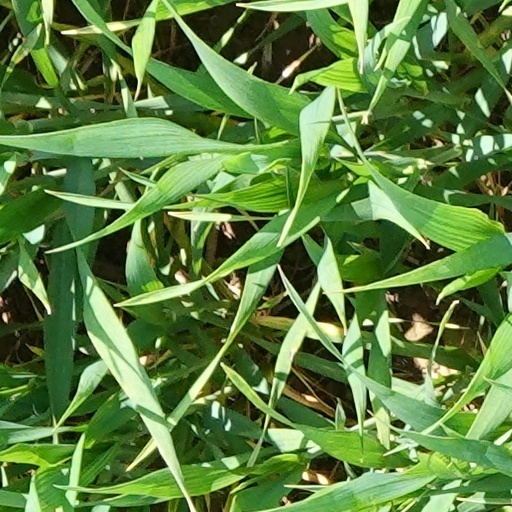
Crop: wheat